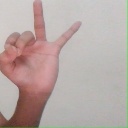
अक्षर: ण